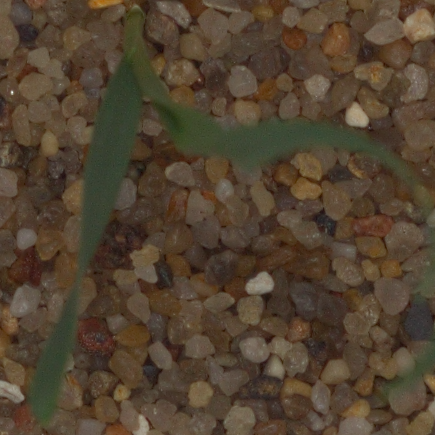
Label: common_wheat